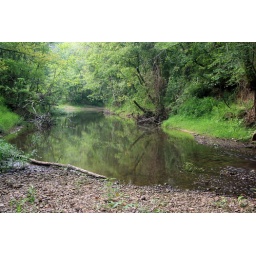
paint rock river near hollytree jackson co al 3